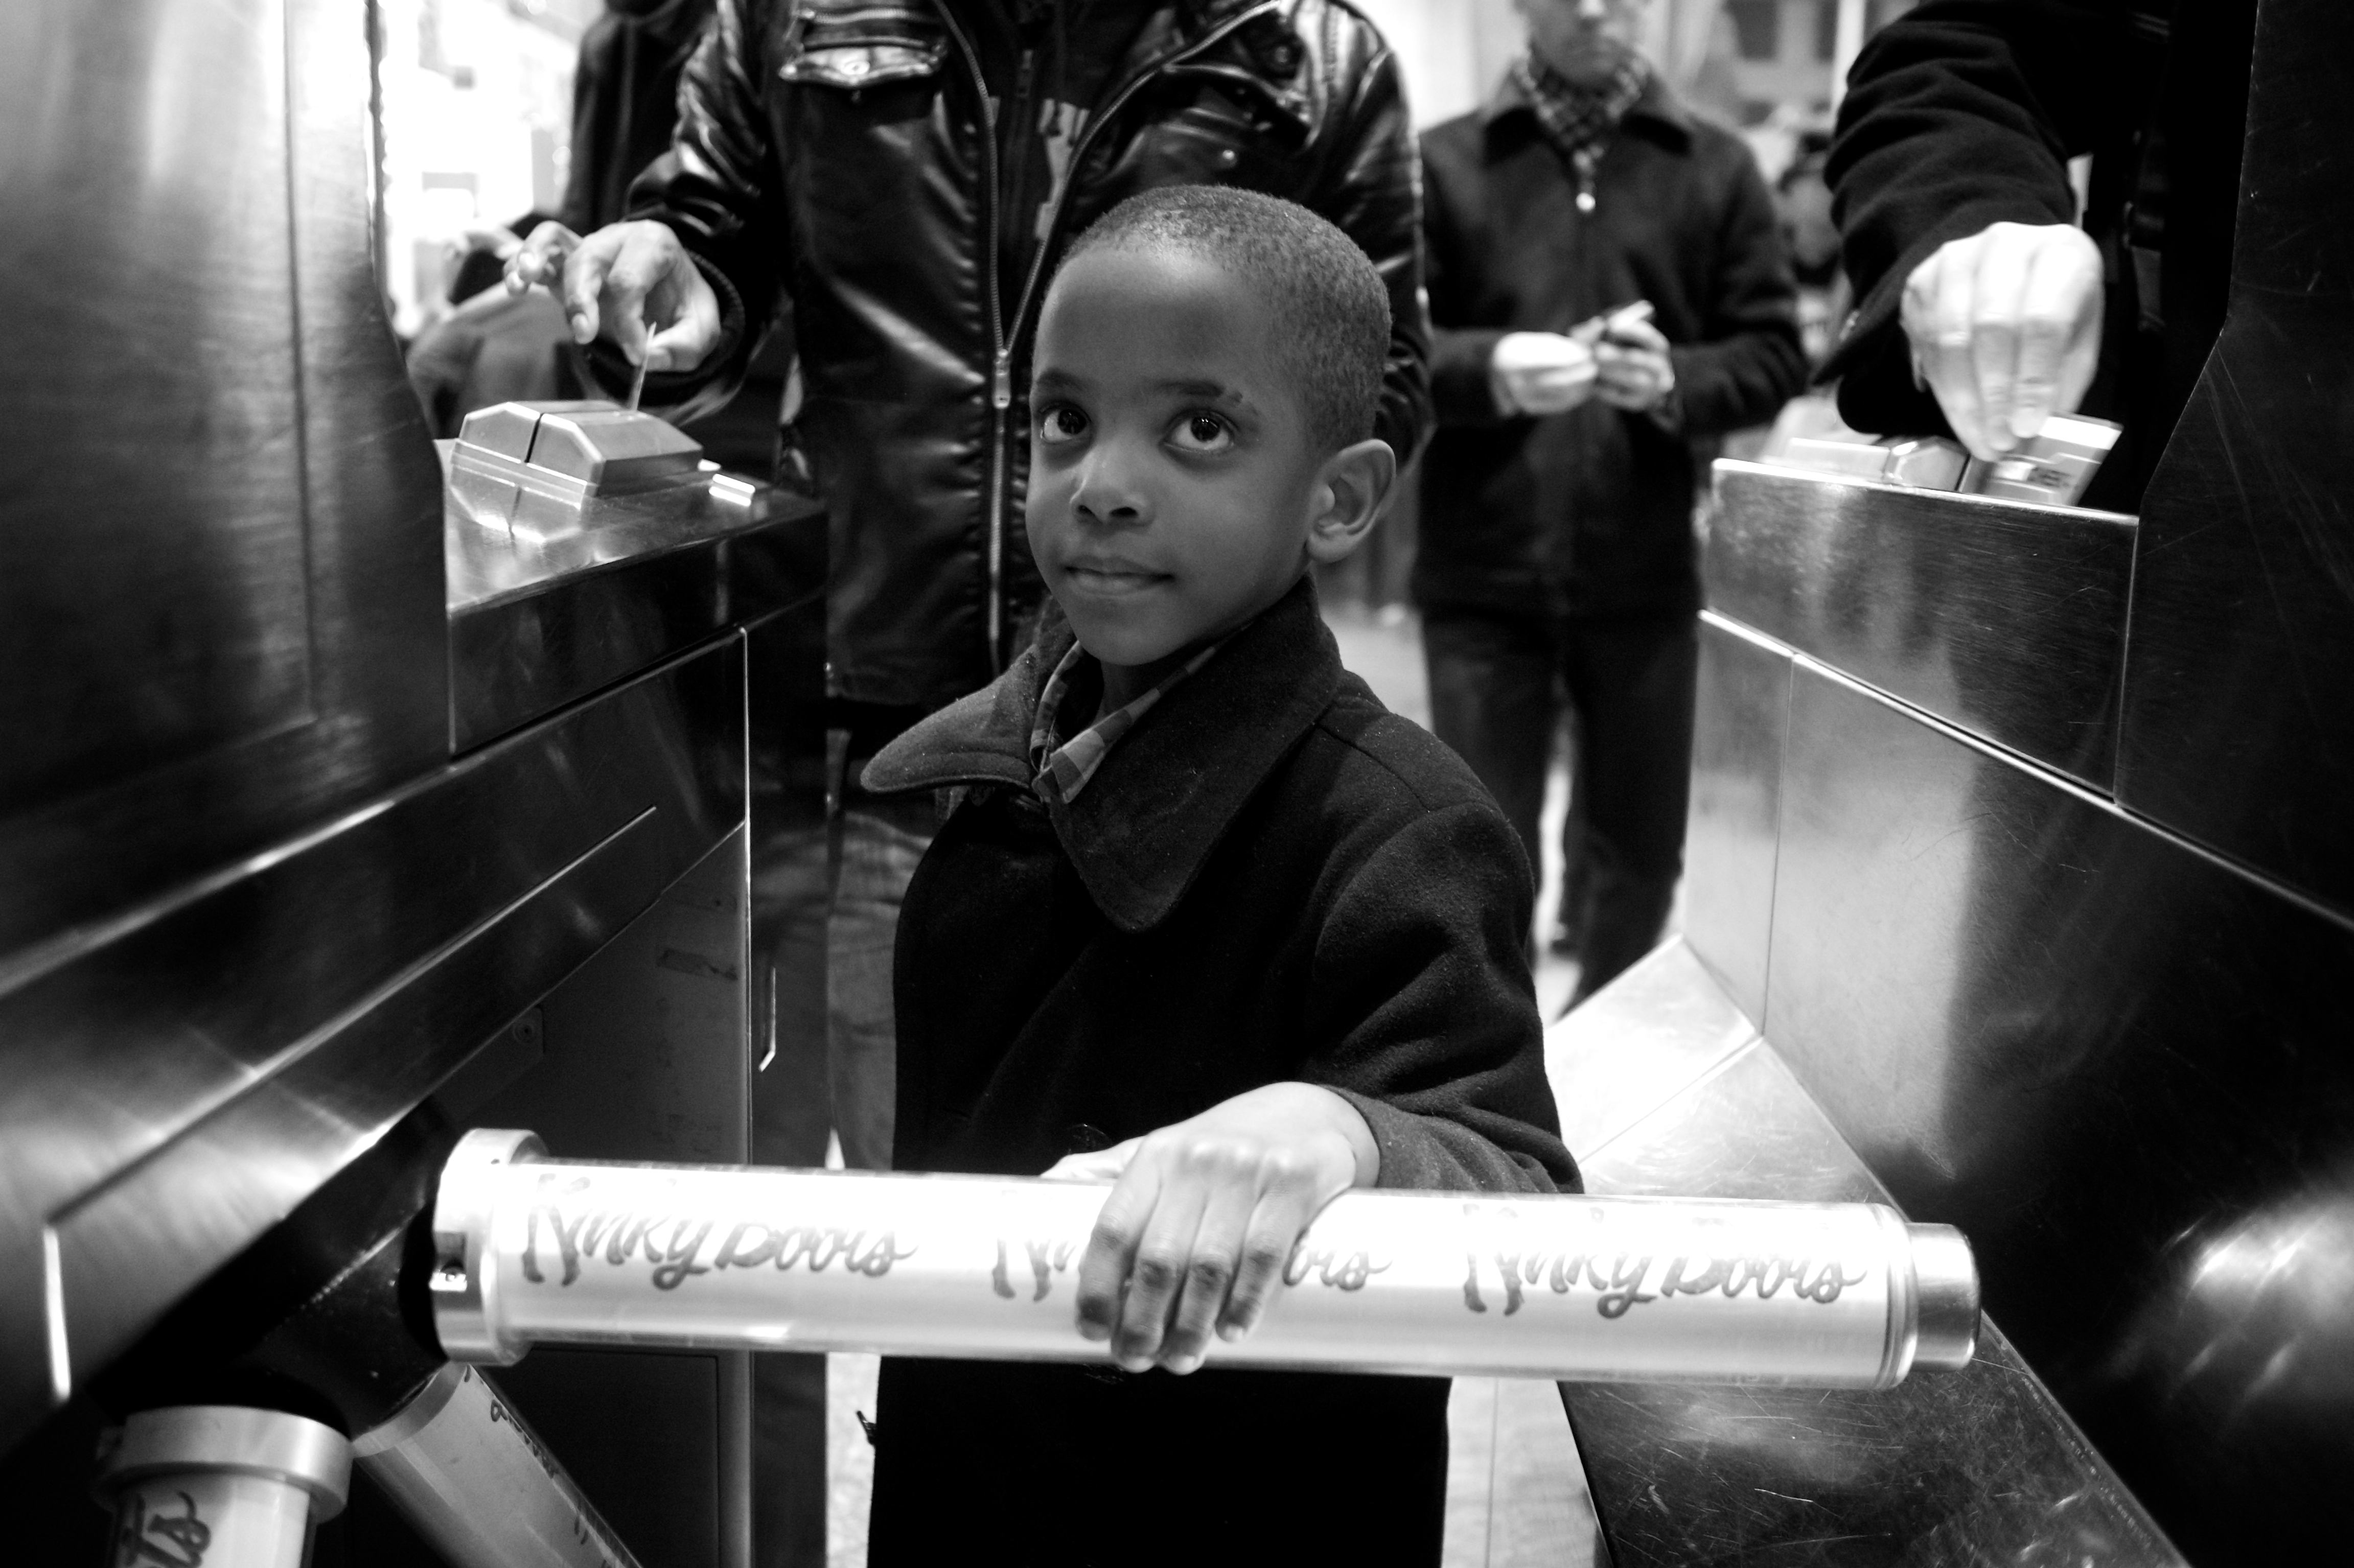
black and white, white, street, photography, ebook, training, black, monochrome, streetphotography, flickr, thomas, video, olympus, photograph, omd, fuji, leica, monochrom, leuthard, hcb, thomasleuthard, monochrome photography, film noir, human positions